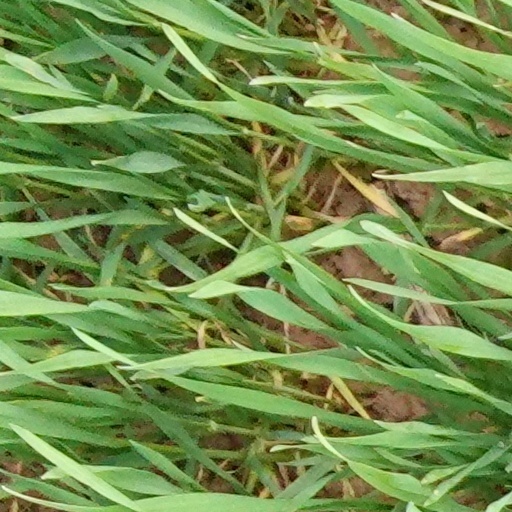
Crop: wheat